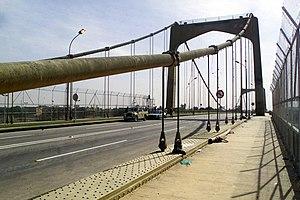
Cet article présente une liste de ponts remarquables d'Irak, tant par leurs caractéristiques dimensionnelles, que par leur intérêt architectural ou historique.